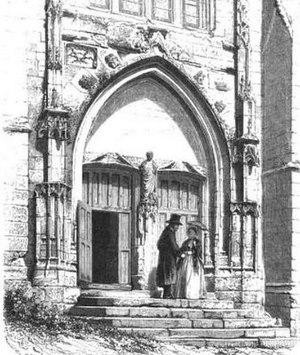
Gravure représentant le portail de l'église Saint-Symphorien de Fondettes vers la fin du XIXe siècle. Œuvre exécutée par l'abbé Jean-Jacques Bourassé.
L'histoire de Fondettes, une commune française d'Indre-et-Loire, se déploie sur plusieurs millénaires, depuis le néolithique. L'exploration archéologique révèle, à la fin de l'âge du fer, une occupation permanente du site sous la forme d'une agglomération fortifiée, l'oppidum de Montboyau. Plusieurs structures, dont un pont construit à l'époque gallo-romaine et quatre villæ érigées au cours de la période tardo-antique, montrent la continuité de l'utilisation de ce territoire tourangeau. Au Moyen Âge, la paroisse de Fondettes, fondée autour de l'an mil, est un fief de faible importance, qui relève successivement de plusieurs seigneuries, notamment celle du comte d'Anjou Foulques Nerra, puis celle des Maillé et enfin celle de Martigny. La paroisse fondettoise connaît pendant la Renaissance la confrontation entre les ligueurs et les troupes d'Henri IV, puis à la fin de la période moderne, au XVIIIᵉ siècle, en 1774, une révolte populaire de subsistance. En 1790, la petite paroisse tourangelle, dont la population atteint alors près de 2 000 habitants, fait l'objet d'un changement de statut et devient une commune.
La construction initiale de l'église Saint-Symphorien de Fondettes remonte au XIIᵉ siècle. L'apparence actuelle est le fruit des modifications apportées au XIIIᵉ et XVᵉ siècles. L’édifice est composé d’une nef de trois travées fermées à l’Est par un chœur et une abside et dispose de deux chapelles.